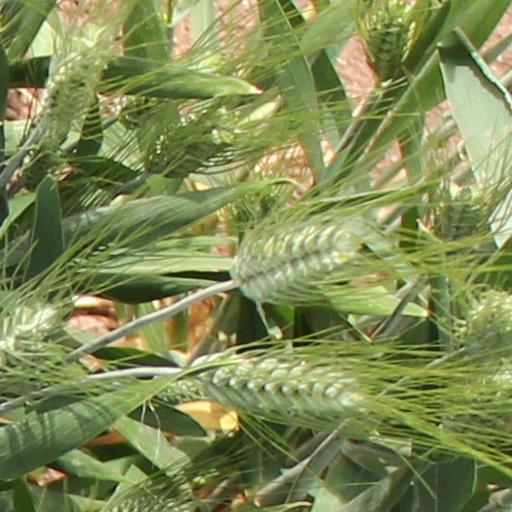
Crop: wheat